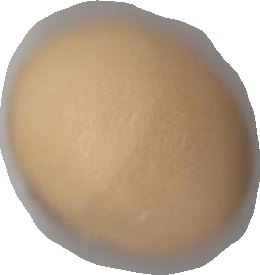
Variety: Grobogan